Scott Carroll (biologist)

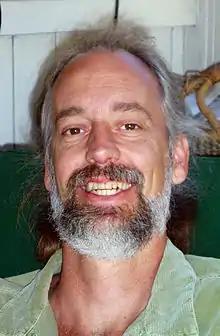
Scott P. Carroll, evolutionary ecologist, at the Department of Entomology and Nematology, University of California, Davis

Scott P. Carroll is an American evolutionary biologist and ecologist affiliated with the University of California, Davis and the University of Queensland. Carroll's main interests are in exploring contemporary evolution to better understand adaptive processes and how those processes can be harnessed to develop solutions to evolutionary challenges in food production, medical care and environmental conservation. With Charles W. Fox, Carroll edited "Conservation Biology: Evolution in Action", a book published by Oxford University Press in 2008 in which contributors, across the field of evolutionary biology and conservation, apply evolutionary thinking to concepts and practices in conservation biology, an area of research sometimes called evolutionary ecology. Carroll is founding director of the Institute for Contemporary Evolution.